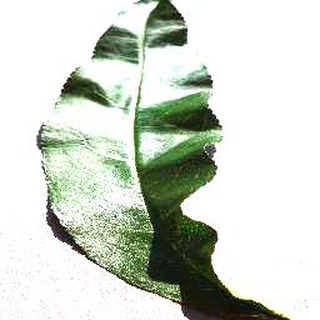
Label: healthy_peach